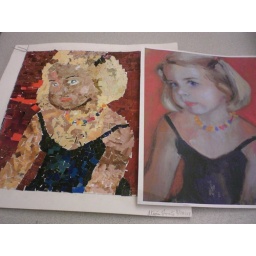
little girl in black dress